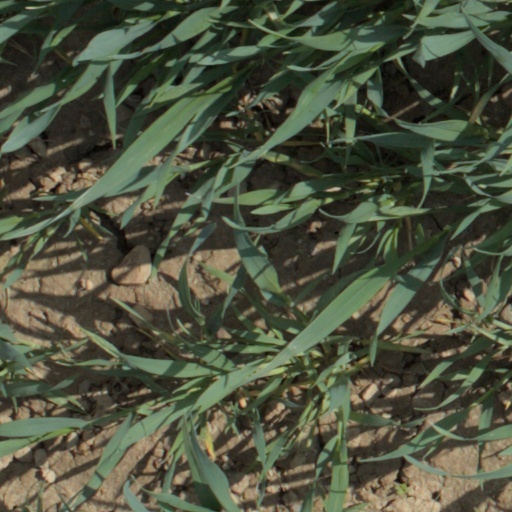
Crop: wheat